BGM-71 TOW

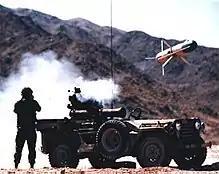
A TOW missile being fired from an M151

The TOW missile was continually upgraded, with an improved TOW missile (ITOW) appearing in 1978 that had a new warhead triggered by a long probe, which was extended after launch, that gave a stand-off distance of for improved armor penetration. The 1983 TOW 2 featured a larger warhead with a extensible probe, improved resistance to jamming with a second, shorter wavelength xenon tracking beacon and optical encoders to randomly modulate the pulse frequency of both beacons and a motor that provided around 30% more thrust. This was followed by the TOW 2A/B, which appeared in 1987.